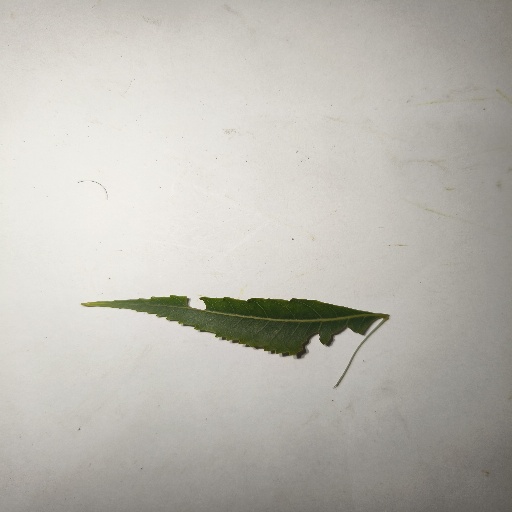
Species: Neem
Leaf condition: Shot Hole Leaf